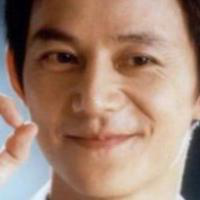
Age group: age 31-40